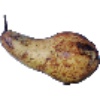
Label: pear_abate